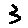
Label: 3